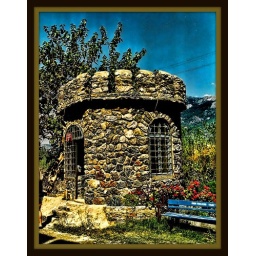
This attrctive stone buildng is near a large building in Turkey.